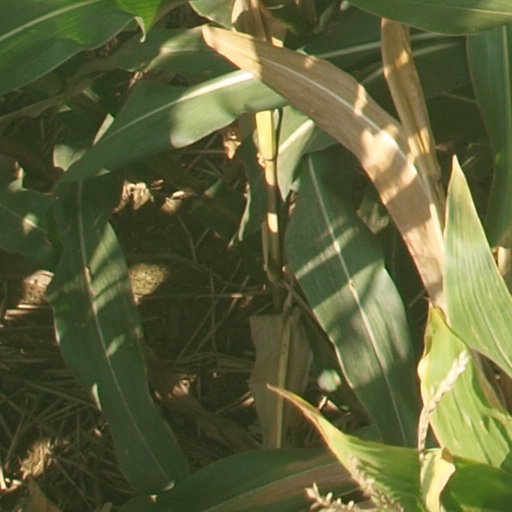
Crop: maize; corn